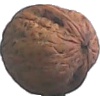
Label: Walnut 1